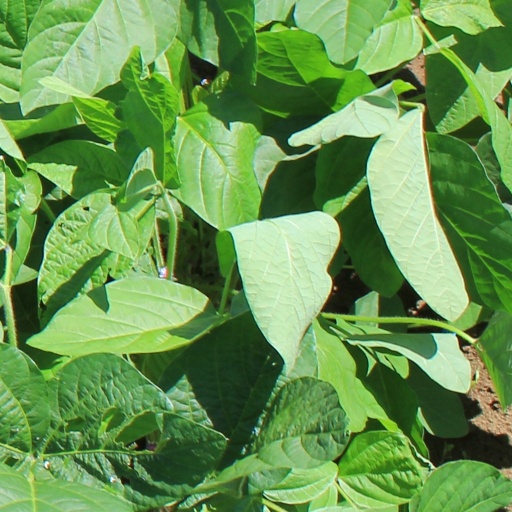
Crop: soybean